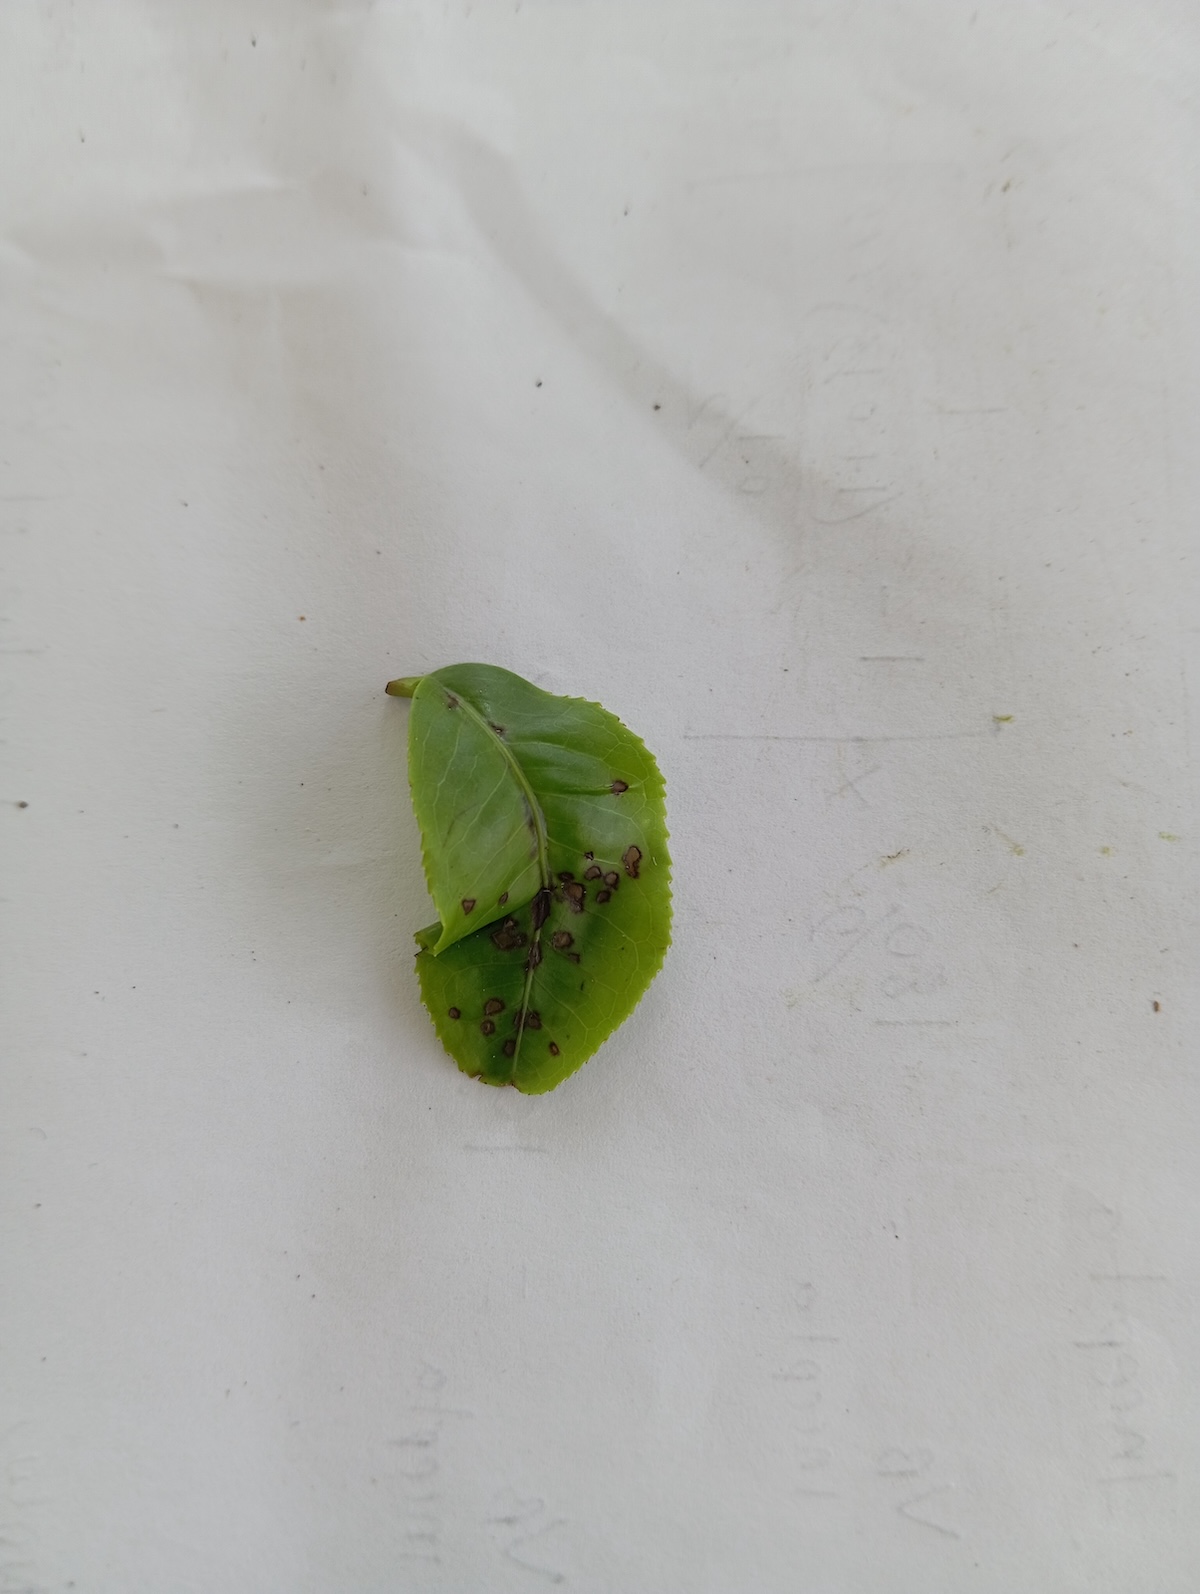
Label: Helopeltis